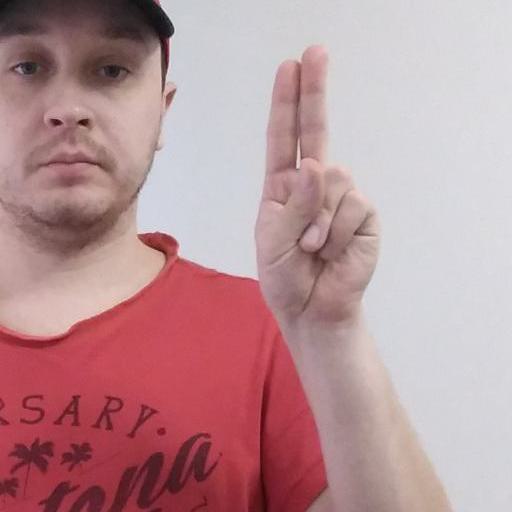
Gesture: two_up